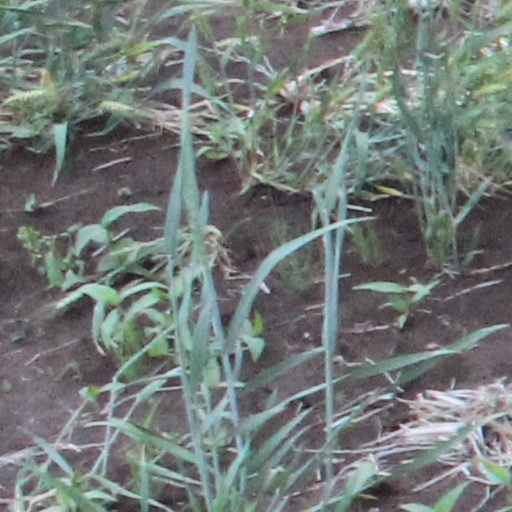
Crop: wheat